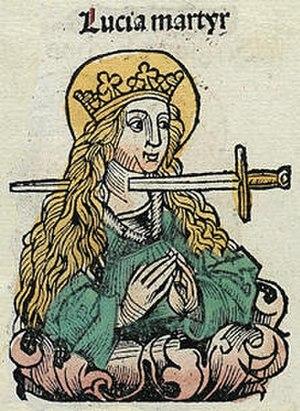
Lucie de Syracuse ou sainte Lucie, vierge et martyre dont le nom est illustré dans l'histoire de l'Église sicilienne, était issue d'une noble et très riche famille de Syracuse. Elle a souffert le martyre au début du IVᵉ siècle, lors des persécutions de Dioclétien. Certains la font mourir en 303, d'autres en 304 ou même en 310.